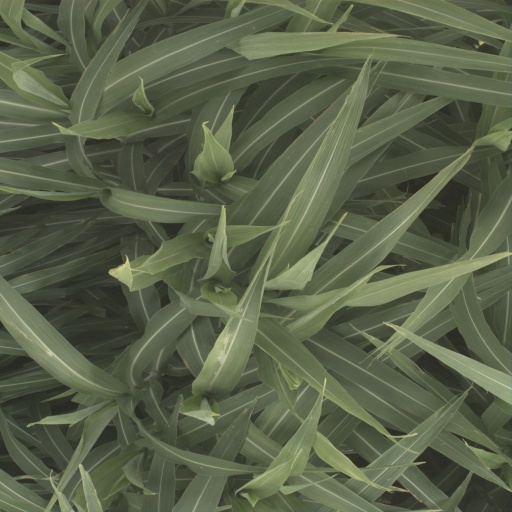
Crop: sorghum